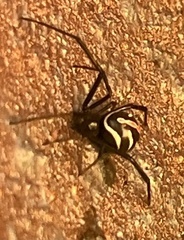
Species: Lactrodectus_hesperus